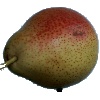
Label: pear_forelle